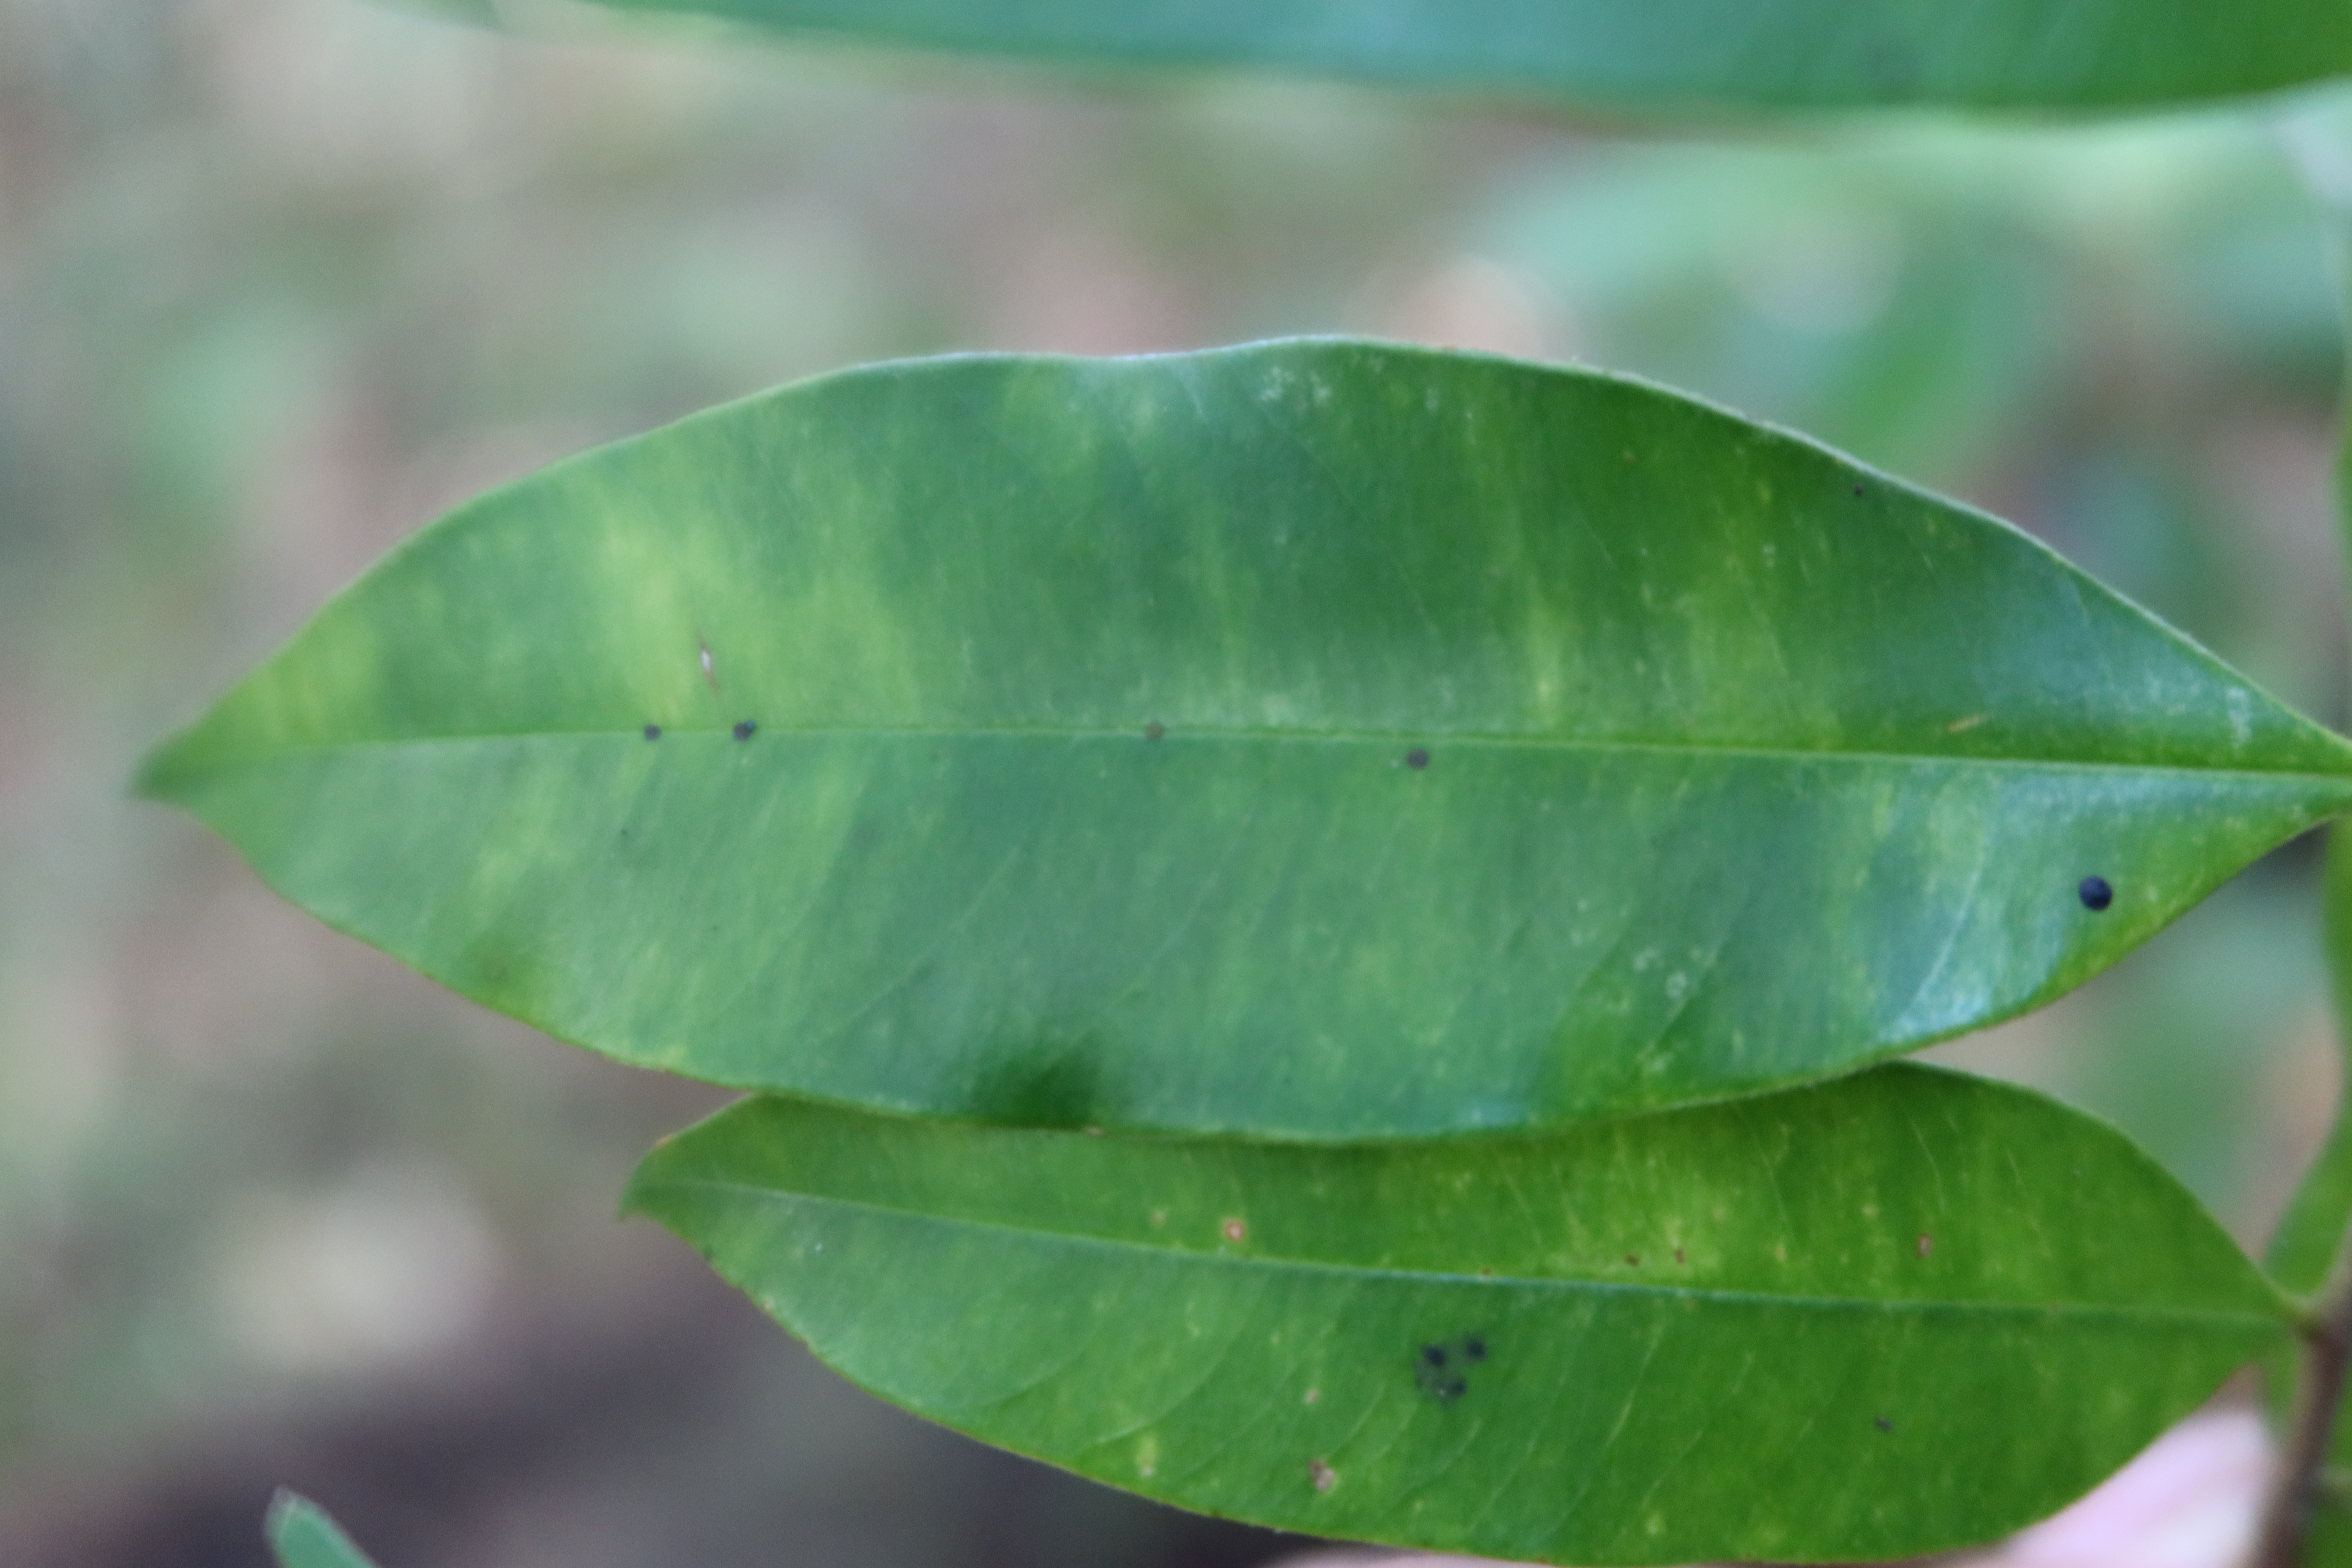
Label: Black spots